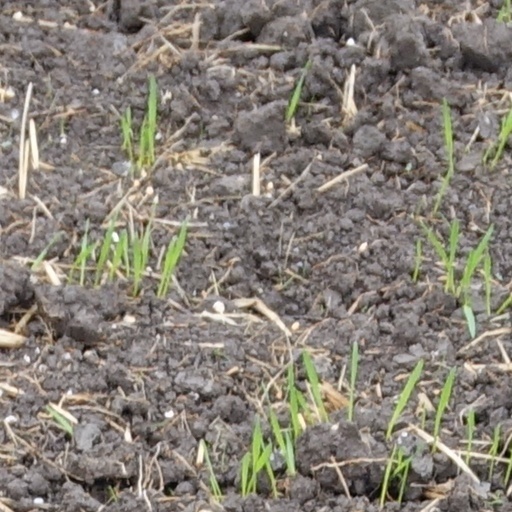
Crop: wheat